Type 98 So-Da

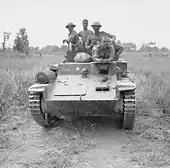
Type 98 So-Da captured by 6th Rajputana Rifles in Burma, February 1945

Type 98 So-Da was designed in 1937, with a chassis based on the Type 97 Te-Ke tankette. However, its engine compartment was moved to the front of the chassis. The fully tracked vehicle was first produced in 1941. The Type 98 So-Da was used as a personnel and ammunition carrier in forward-line areas. In addition, it was also used as an "artillery tractor" to tow a gun trailer.